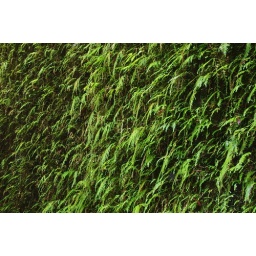
Fern wall beside the rock shute